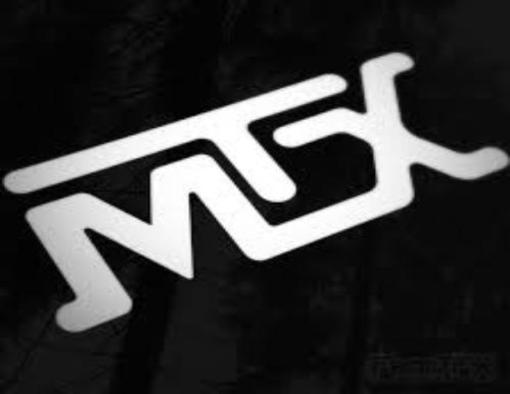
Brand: mtx audio
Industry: Leisure